Elstree Studios (Shenley Road)

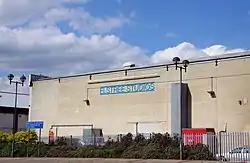
Elstree Studios as viewed from the south-west, May 2010

Elstree Studios on Shenley Road, Borehamwood, Hertfordshire is a British film and television production centre operated by Elstree Film Studios Limited. One of several facilities historically referred to as Elstree Studios, the Shenley Road studios originally opened in 1925.